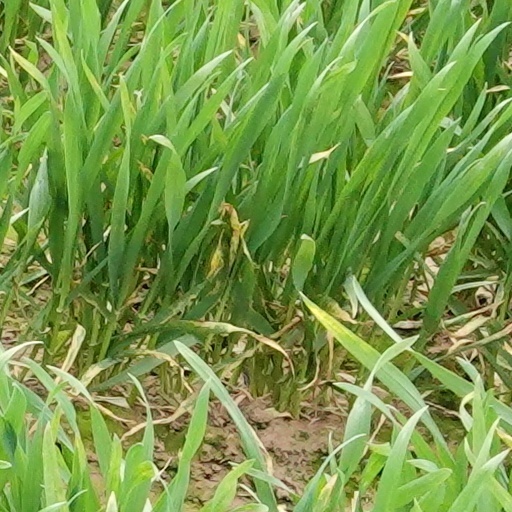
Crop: wheat